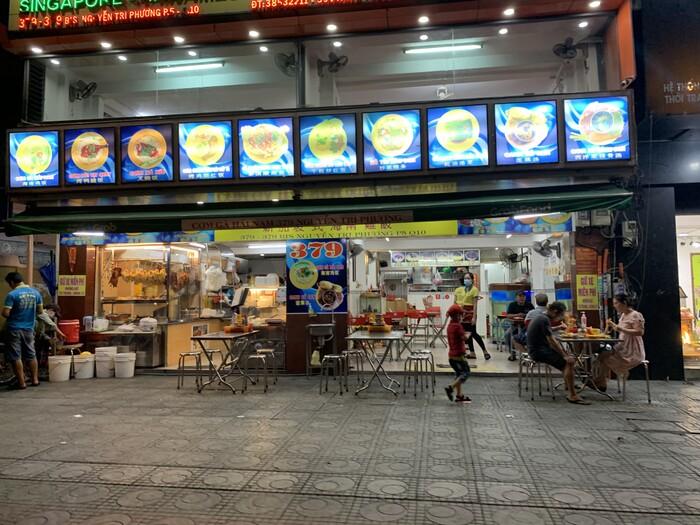
có một vài người đang ngồi ăn ở trước quán